Paris-Saint-Lazare to Saint-Germain-en-Laye Line

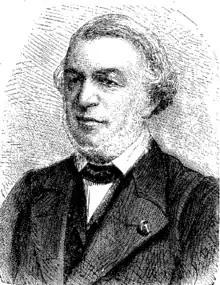
Eugène Flachat, engineer and director of the company.

The Pereire brothers were the first to propose constructing a line from Paris and requested the concession as early as 1832. They were granted it by a law passed on September 9, 1835, and subsequently established the on November 2 to manage the line’s construction and operation. The company was authorized by a royal ordinance on November 4, 1835. The line was intended to link the capital to Saint-Germain-en-Laye, a popular Sunday destination for Parisians, whose proximity to Paris meant limited investment would be required. Moreover, its location west of Paris made this segment the first link in the planned major line to Rouen, which was considered a priority. The studies were conducted by civil engineers Eugène Flachat and his brother Stephane Mony (Flachat), along with mining engineers Émile Clapeyron and Gabriel Lamé. Later, Stephane Mony (Flachat), Clapeyron, and Lamé became engineers for the company, and Eugène Flachat became its director.